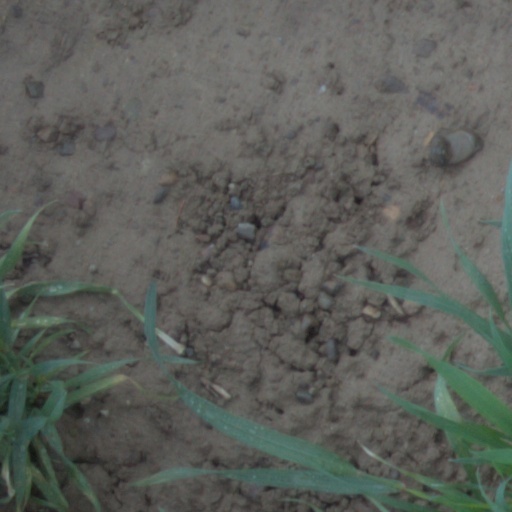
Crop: wheat